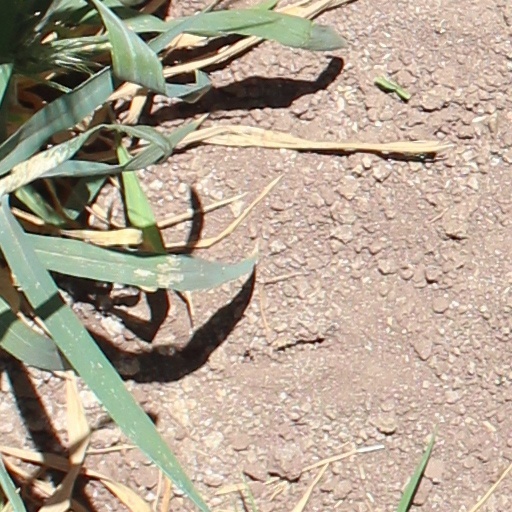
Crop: wheat